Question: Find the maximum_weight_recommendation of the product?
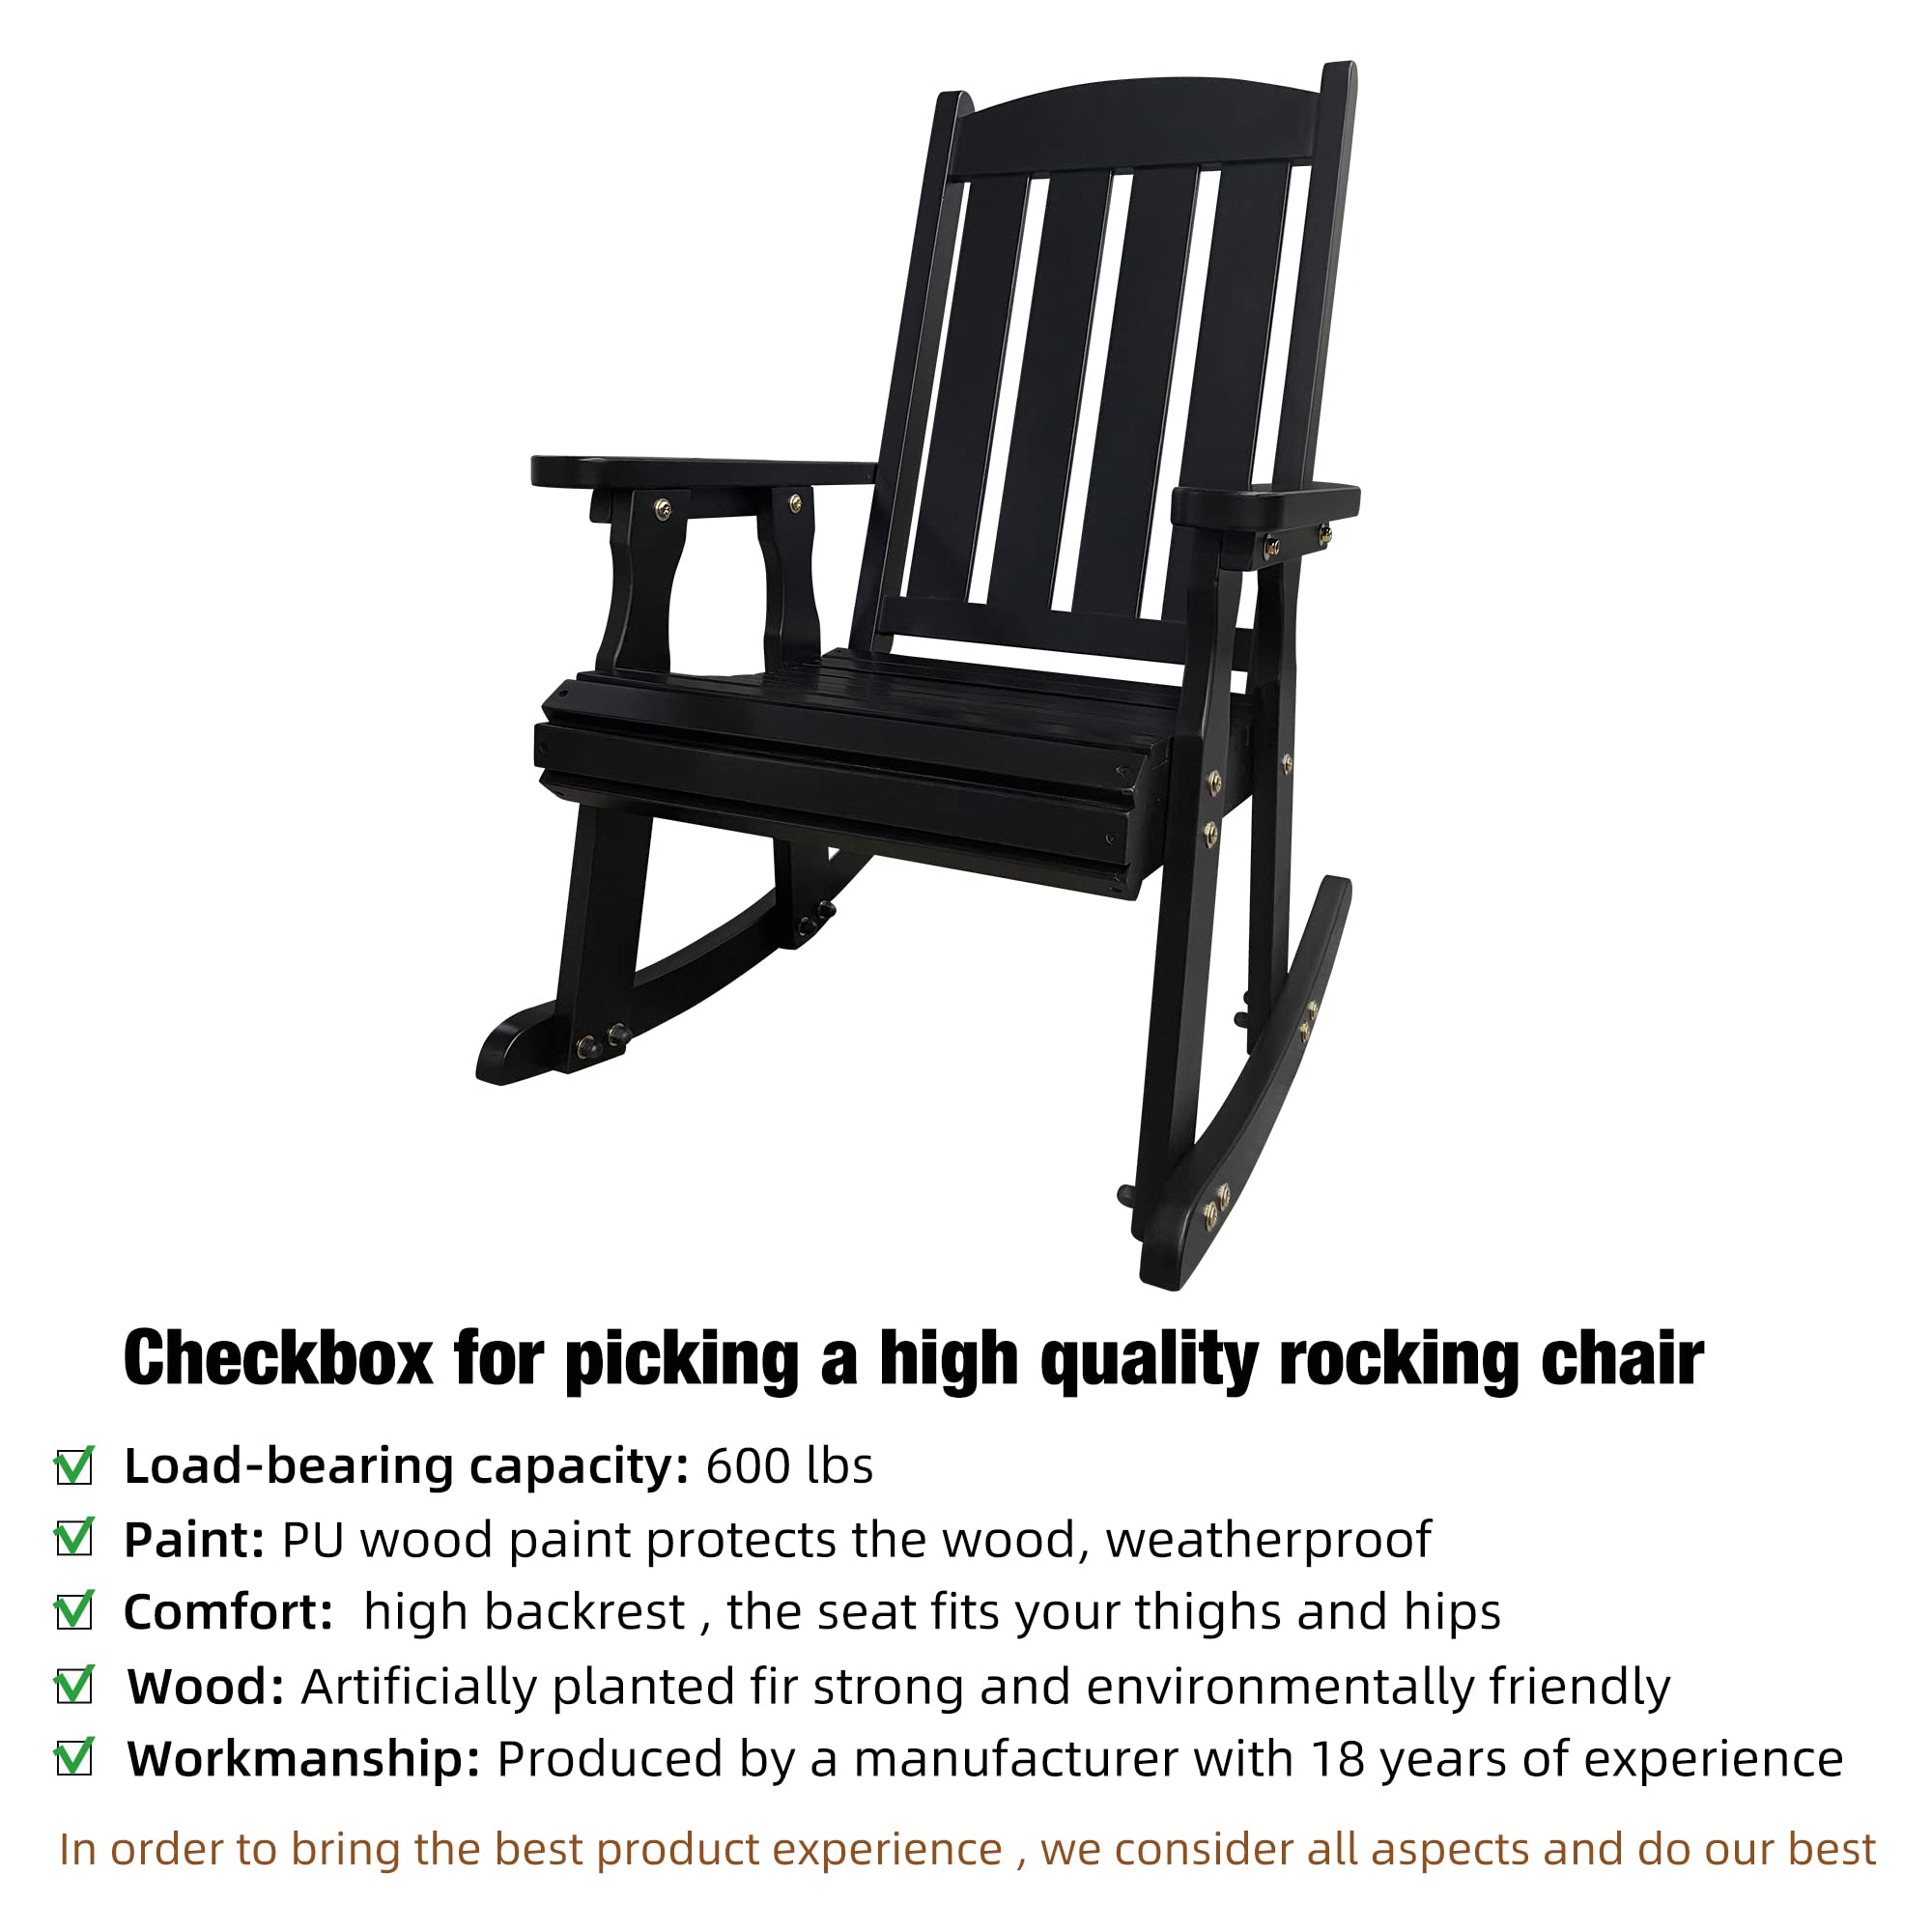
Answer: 600 pound